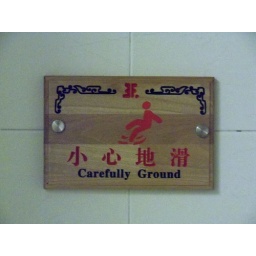
An interesting sign in the bathroom at the hotel in Lijiang. Always have to be careful about that ground.